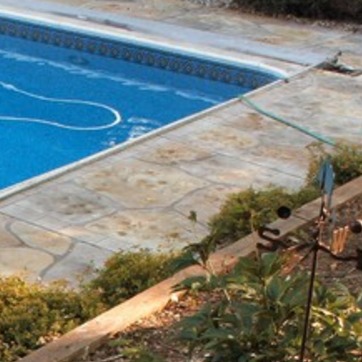
Material: stone